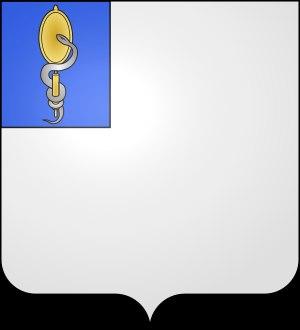
Cet article présente et décrit les armoiries des comtes sénateurs sous le Premier Empire.